Aerospace Defense Command

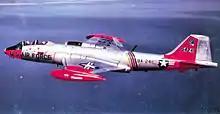
Martin EB-57E, AF Ser. No. 55-4241, of the 4577th DSES flying over the Great Salt Lake, Utah about 1970. Retired 30 July 1979

"Faker", or simulated target aircraft flew mock penetrations into air defense sectors to exercise GDI stations, Air Defense Direction Centers, and interceptor squadrons. Initially using modified B-25 Mitchell and B-29 Superfortress bombers, the aircraft would fly attack profile missions at unexpected, random times and attempt to evade coverage by flying at low altitudes and randomly flying in different directions to confuse interceptors. The aircraft were modified to carry electronic countermeasures (ECM) gear to attempt to confuse radar operators. In 1957, the propeller-driven aircraft were phased out and replaced by Martin B-57 medium bombers which were being phased out of Tactical Air Command. Initially RB-57As from reconnaissance units were modified to have their former camera bays refitted to carry out the latest ECM systems to confuse the defenders. Wing racks, originally designed for bombs, now carried chaff dispensers and the navigator position was replaced with an Electronic Warfare Officer (EWO). The modified B-57s were designated as EB-57 (E for special electronic installation).